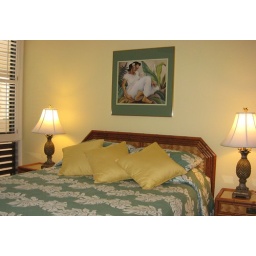
New Queen bed in master bedroom